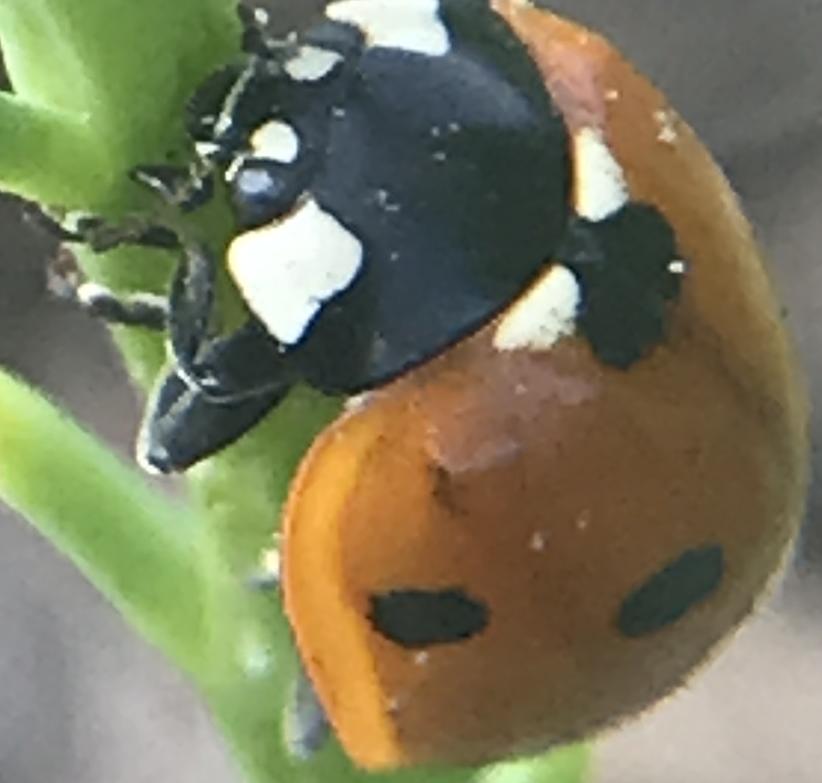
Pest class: predators